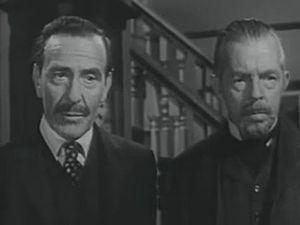
Rudolph Amendt — né le 17 décembre 1895 à Waldkirch, mort le 27 mars 1987 à Los Angeles — est un acteur américain d'origine allemande, connu aux États-Unis sous les noms de scène de Rudolph Anders et Robert Davis.